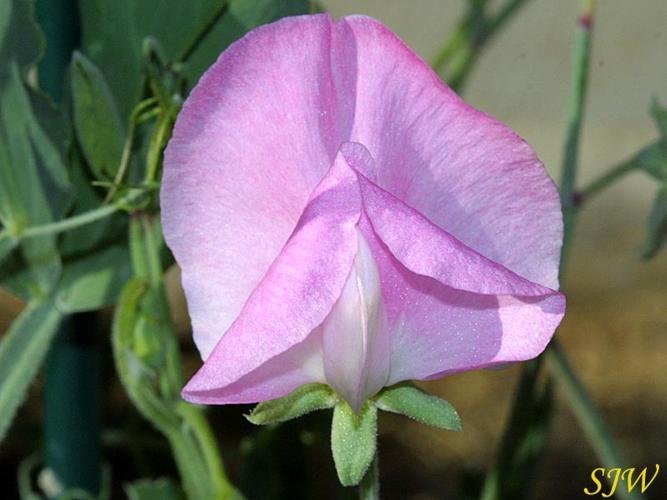
Label: sweet pea